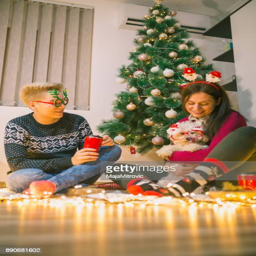
young girlfriends are drinking coffee in front of the christmas tree at home